Baháʼí World Centre

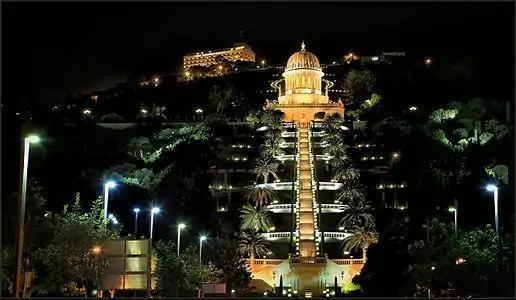
Shrine of the Báb and the lower terraces at night

The location of the administrative centre was a result of a successive number of banishments and imprisonments of Baháʼu'lláh, founder of the Baháʼí Faith. Baháʼu'lláh was banished from Persia by Nasser al-Din Shah in 1853, at which time Baháʼu'lláh went to Baghdad in the Ottoman Empire. Later he was exiled by the Sultan of the Ottoman Empire, at the behest of the Persian Shah, to territories further away from Iran and finally to Acre in Ottoman Syria in 1868. Baháʼu'lláh lived out the rest of his life in the area and he communicated with his followers throughout the Middle East, Central Asia and India through special couriers, and Acre became the centre of the expanding network of Baháʼí groups. When Baháʼu'lláh's imprisonment was eased, the area also became a centre of Baháʼí pilgrimage as Baháʼís would travel the long distance to see Baháʼu'lláh.